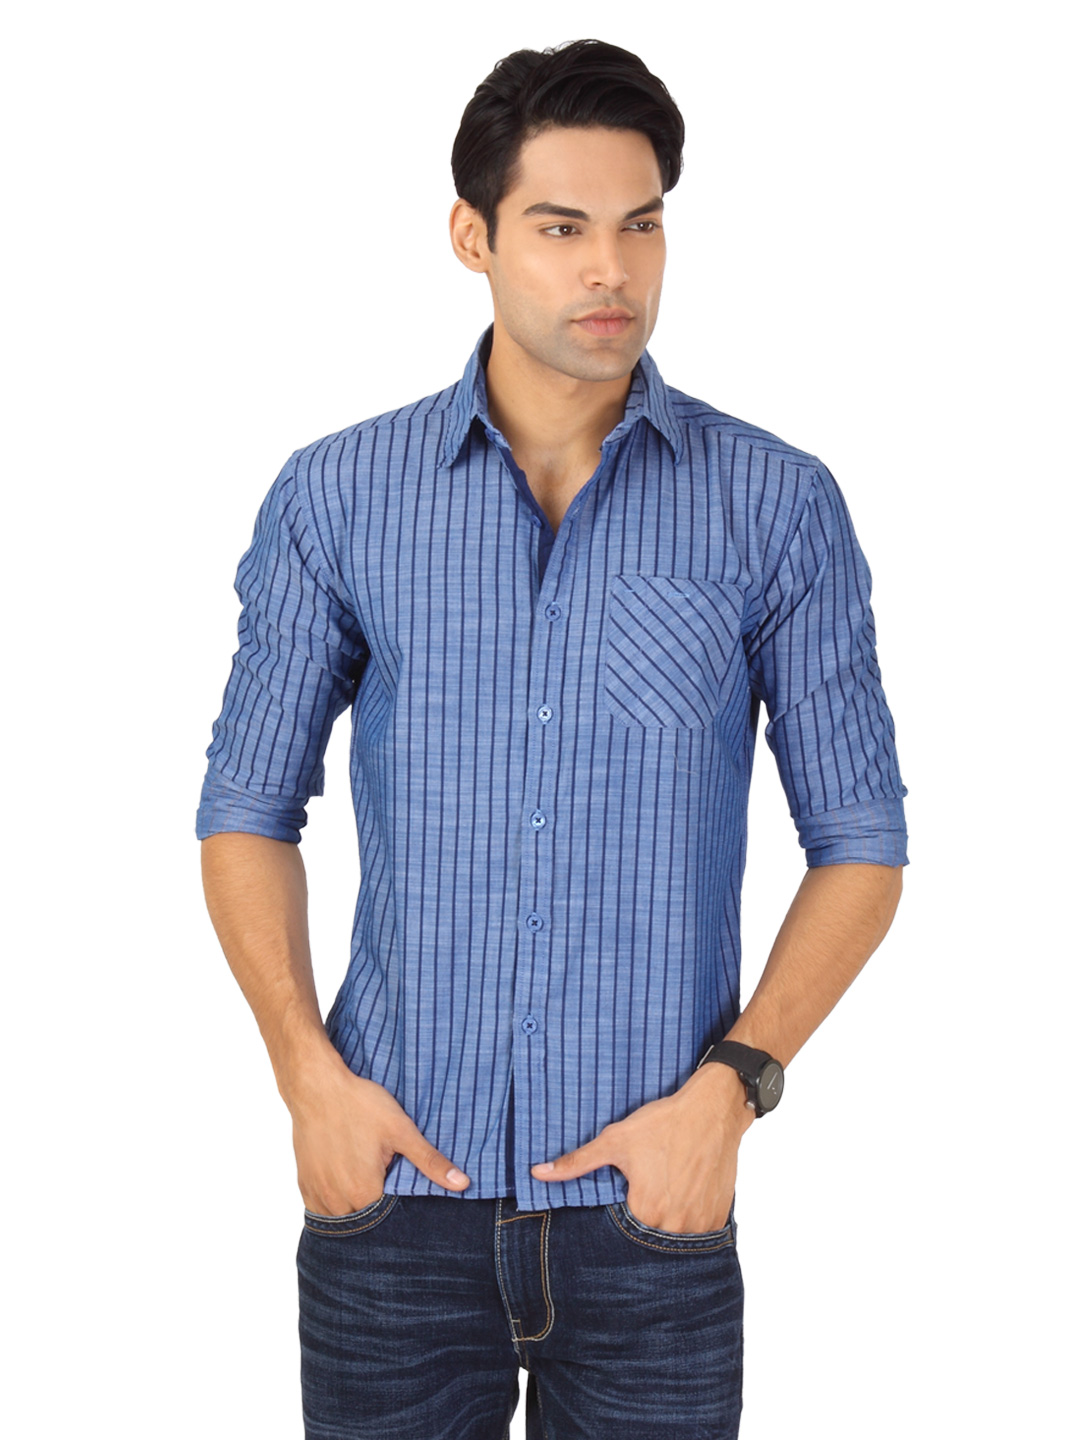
Highlander Men Blue Striped Shirt
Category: Apparel / Topwear / Shirts
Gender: Men
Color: Navy Blue
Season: Fall 2012
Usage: Smart Casual